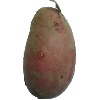
Label: red_potato